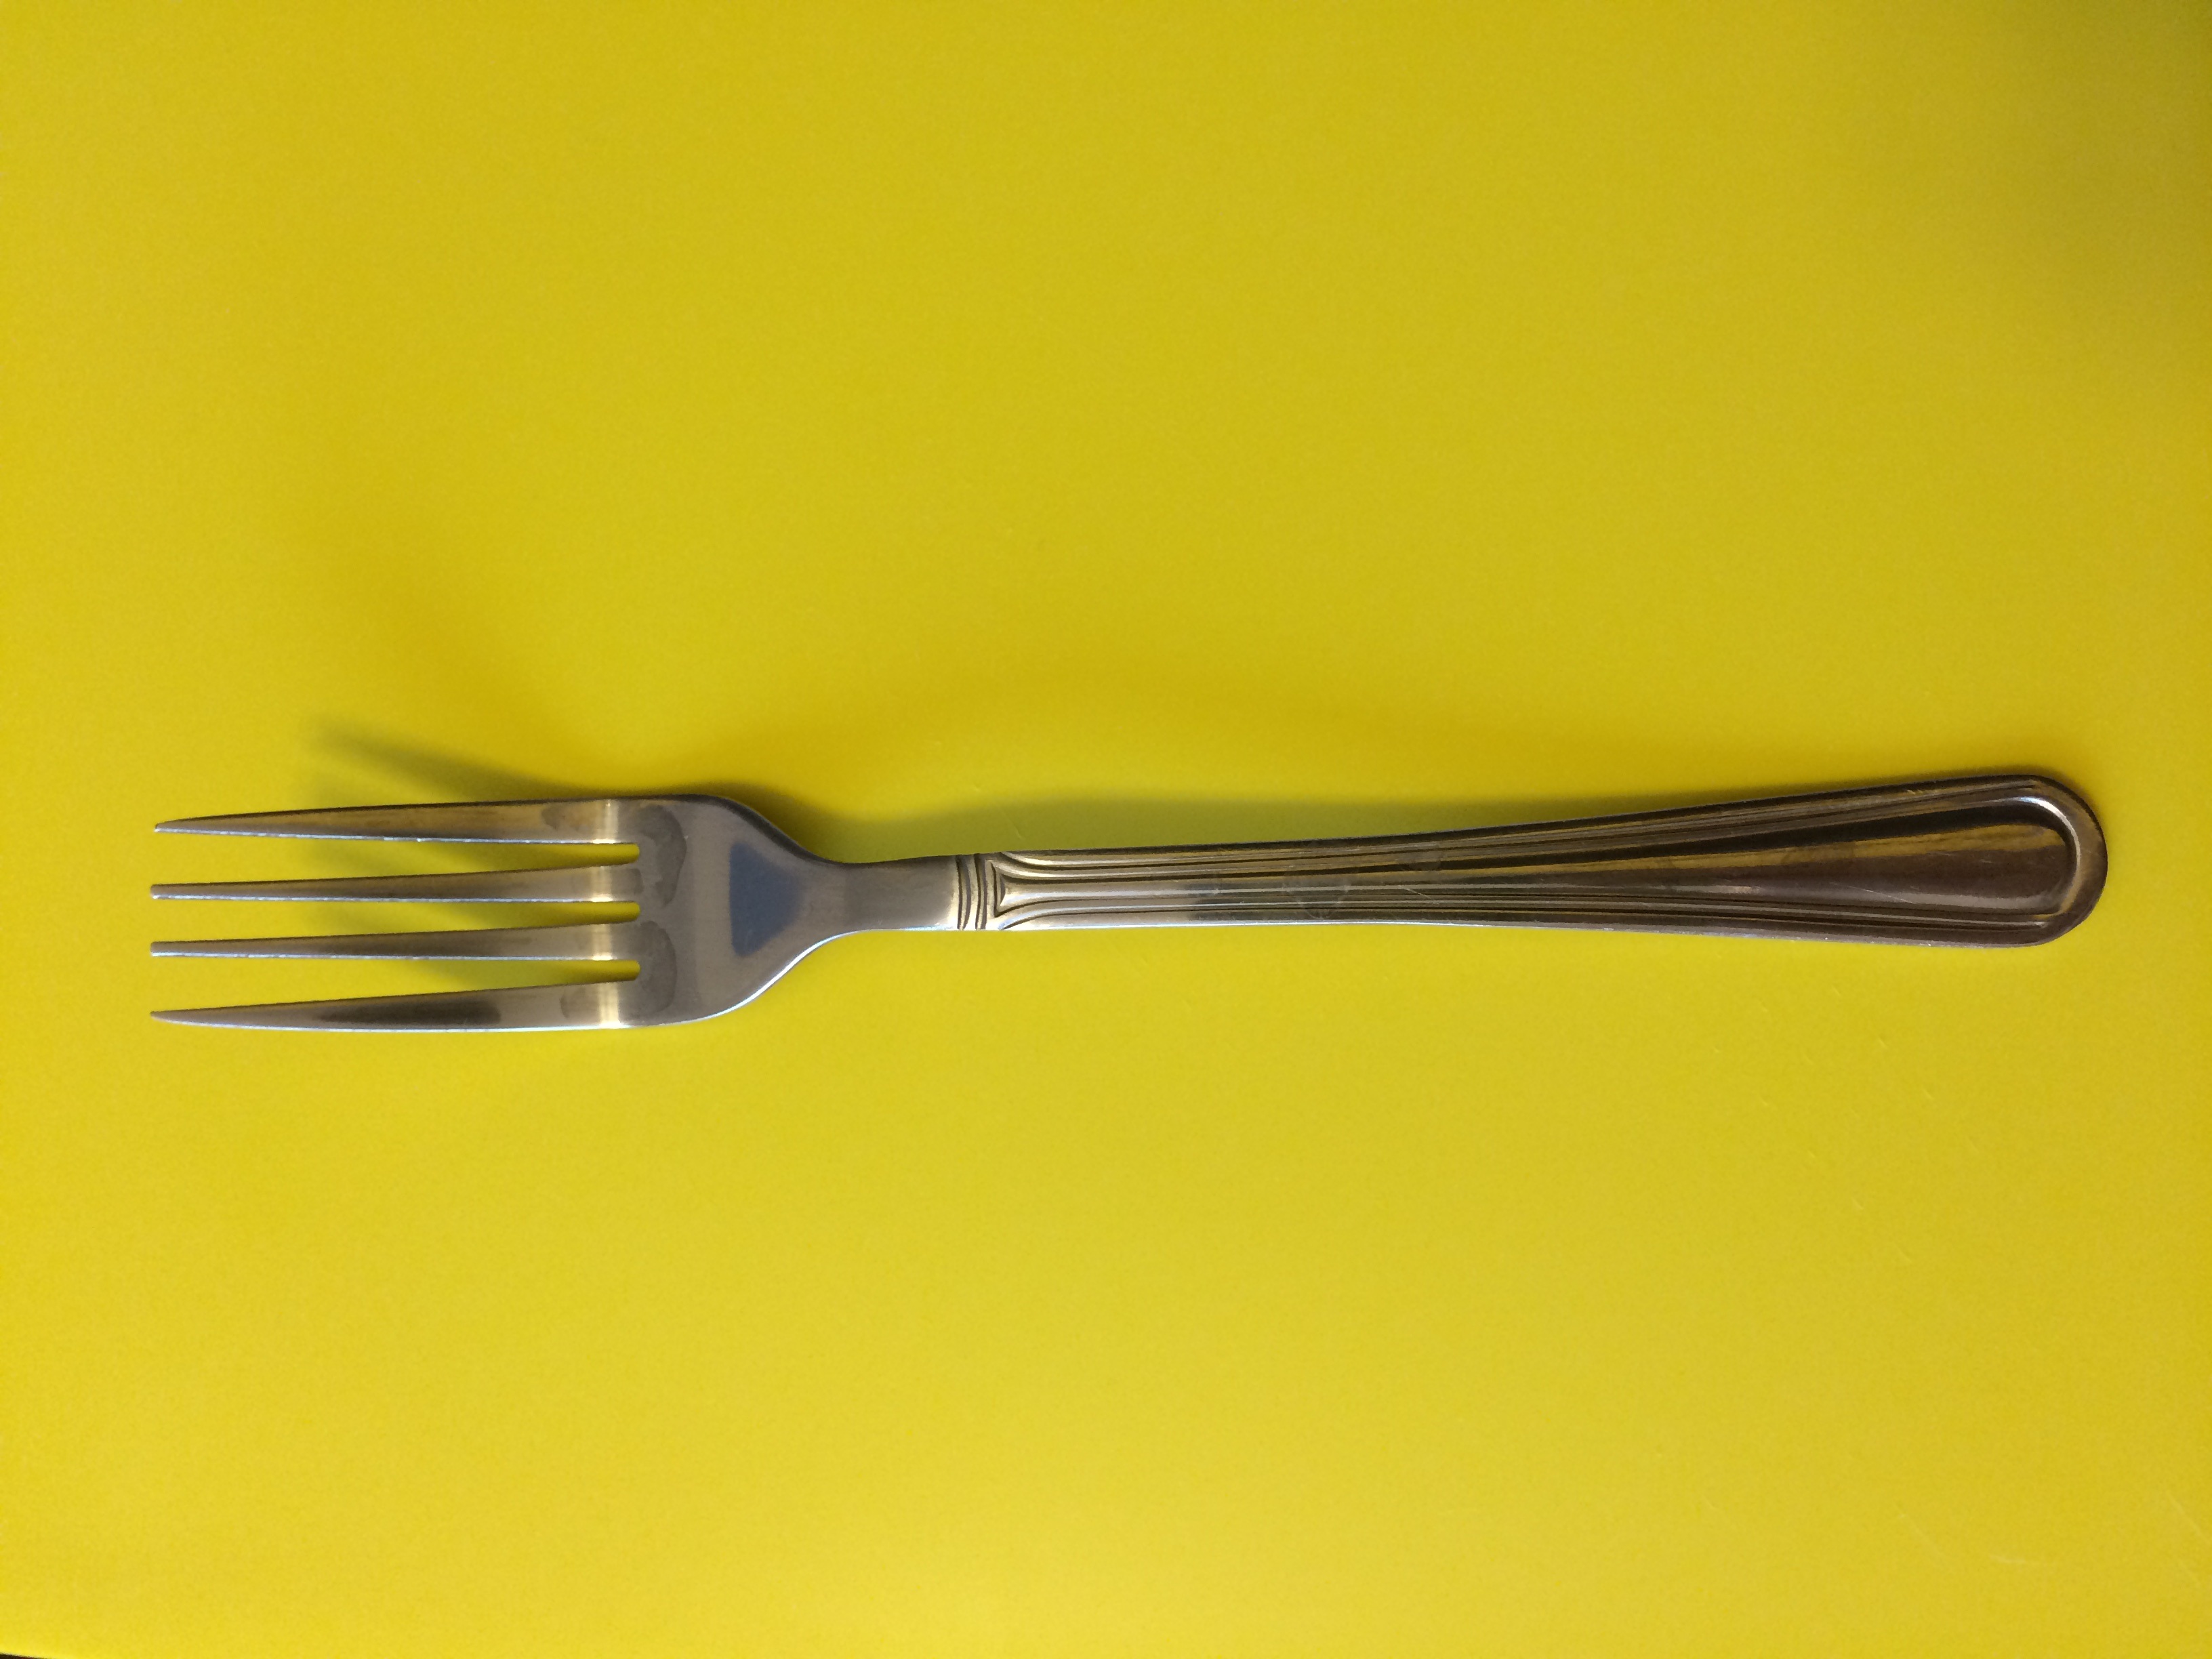
fork, cutlery, house, home, tool, meal, tableware, family, buy